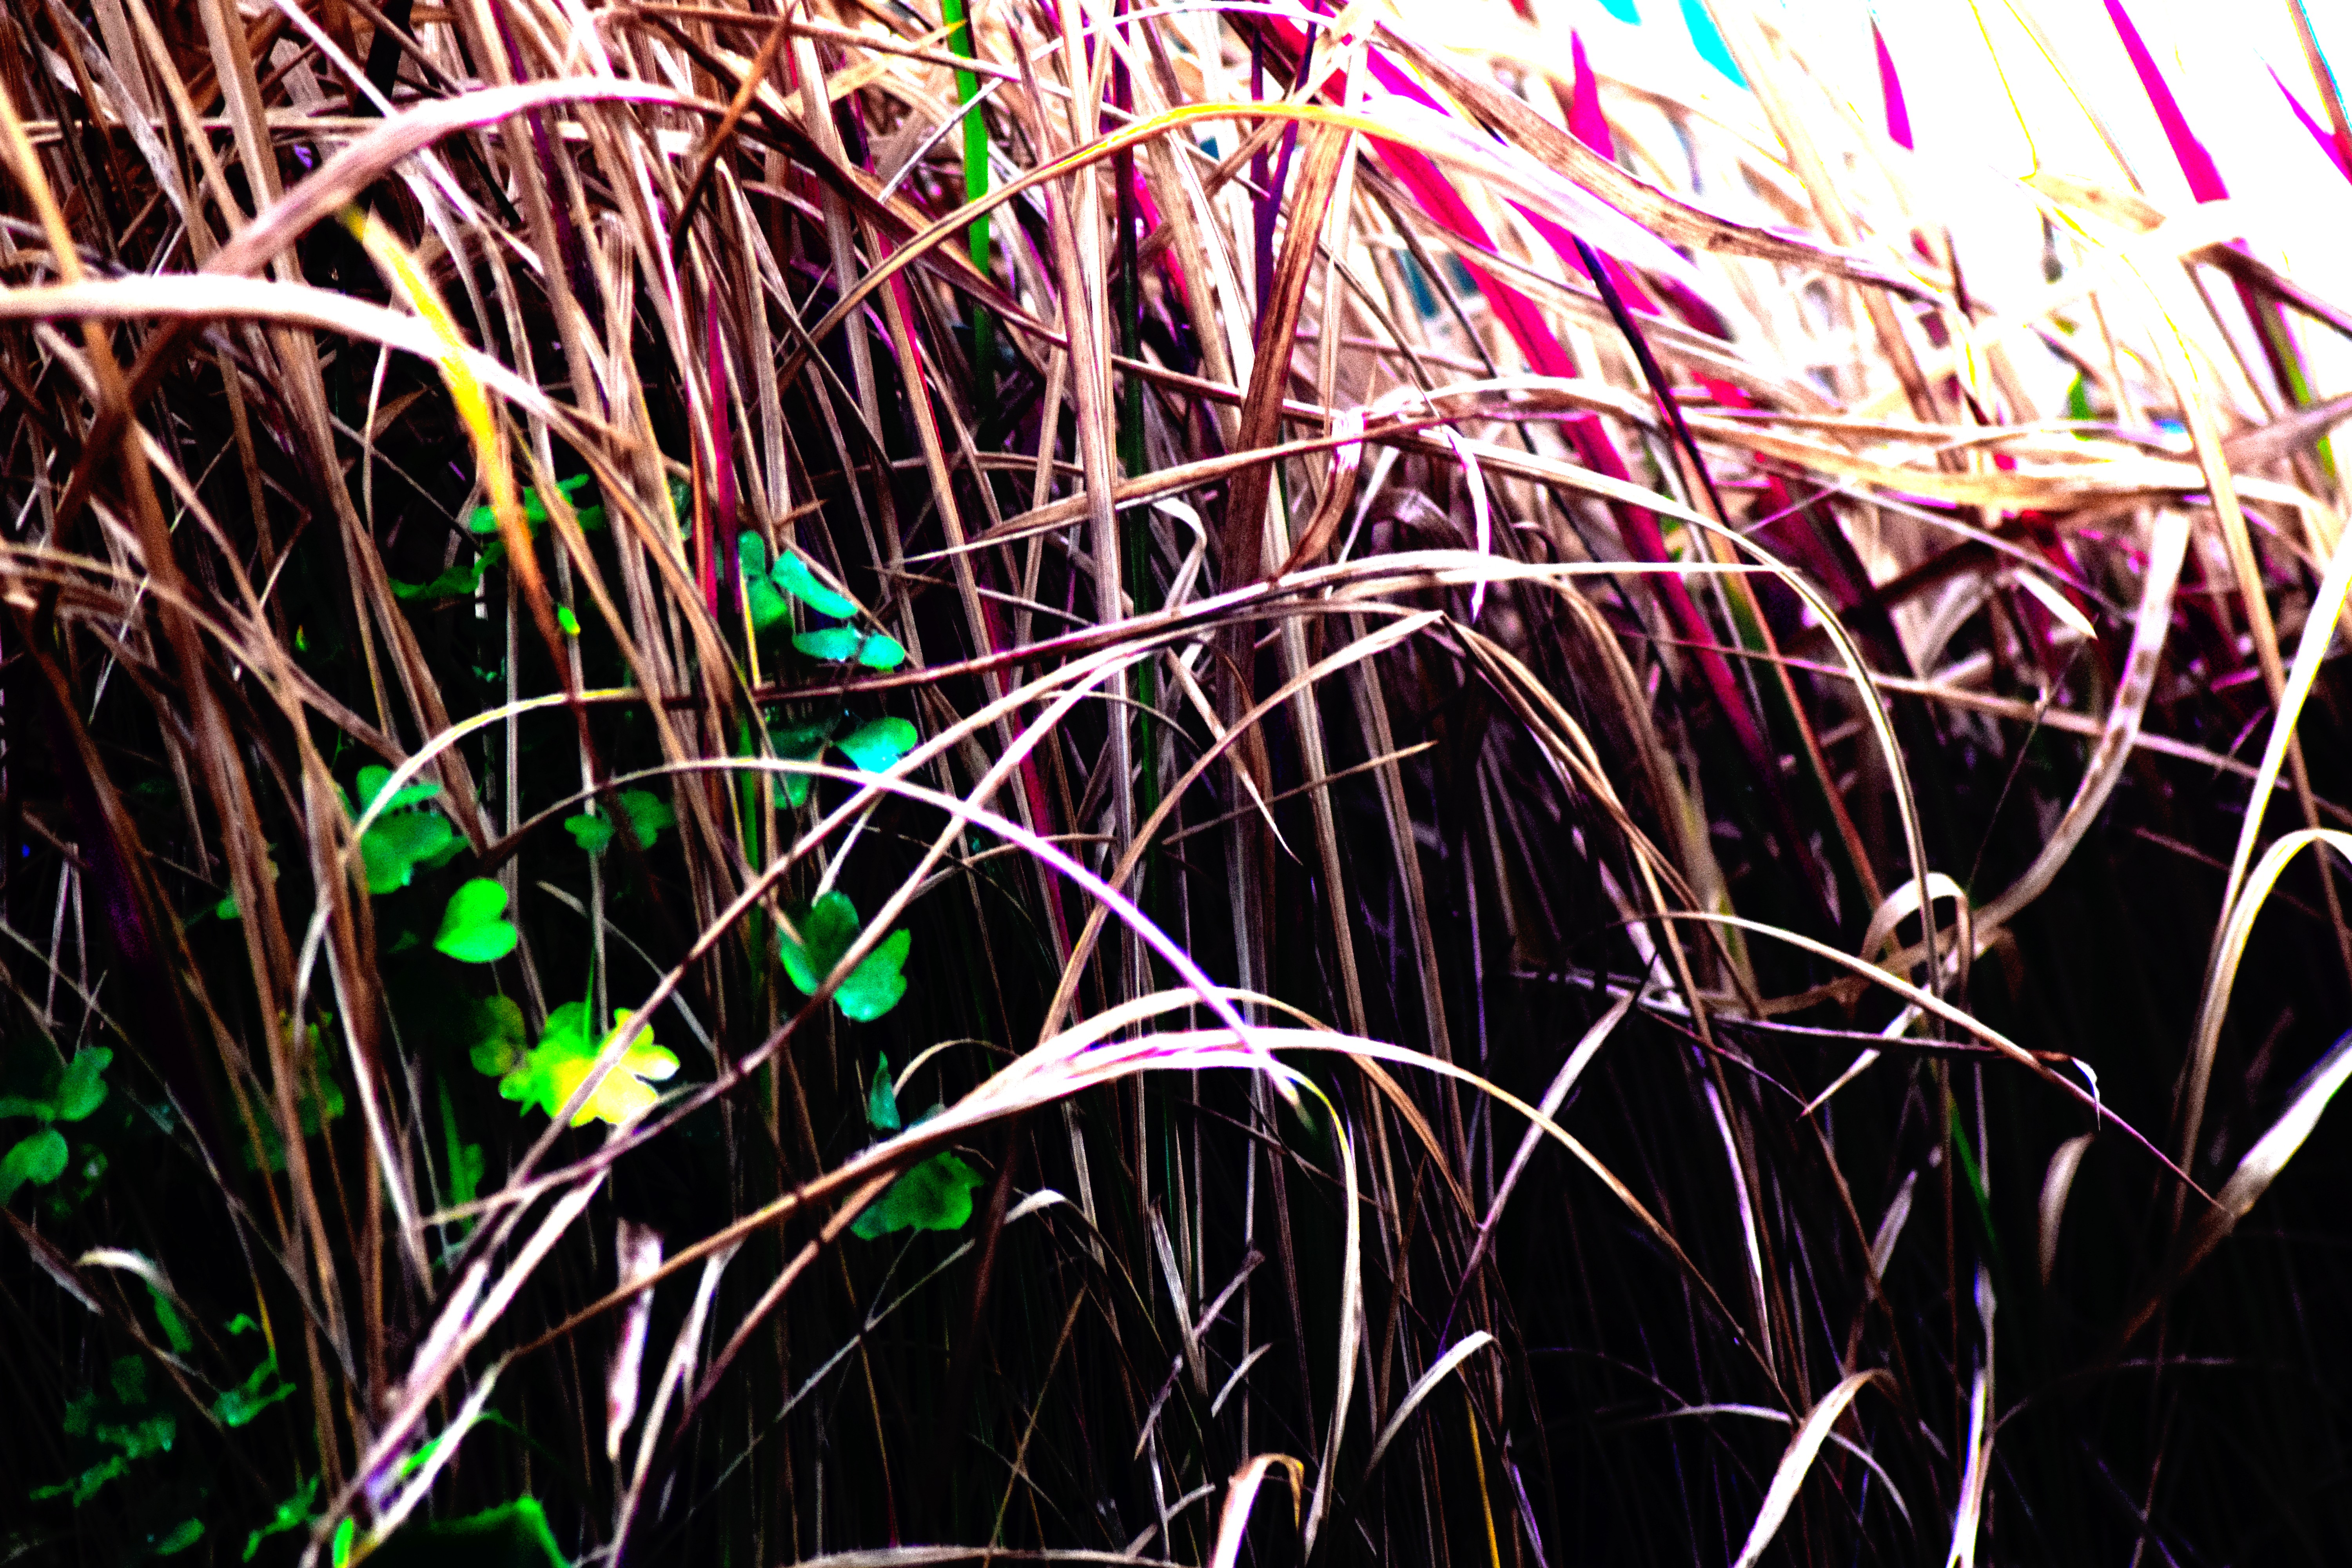
plant, flora, grass, grass family, branch, computer wallpaper, twig